Pomfret School

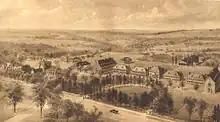
Architectural rendering and facilities plan of Pomfret School c. 1906

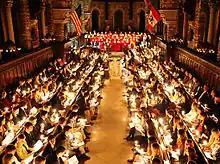
Holiday Carols in Clark Chapel

The school opened on October 3, 1894, founded by William E. Peck and his wife Harriet. In the first decade of the 1900s, Pomfret was transformed from mainly Colonial Revival buildings to a "planned institution." By 1906, architect Ernest Flagg had designed a master plan for the school. The pavilion arrangement reflected the influence of Thomas Jefferson's design for the University of Virginia.